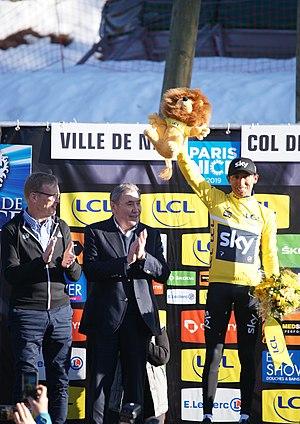
Egan Bernal, jaune, Paris-Nice 2019
Egan Arley Bernal Gómez, né le 13 janvier 1997, est un coureur cycliste colombien, membre de l'équipe Ineos. Venu du VTT et spécialiste des courses par étapes, il devient le 28 juillet 2019, à 22 ans et 196 jours le plus jeune vainqueur du Tour de France depuis François Faber en 1909, ainsi que le premier coureur colombien et latino-américain à s'imposer dans la « Grande Boucle ». Il a auparavant remporté le Tour de l'Avenir en 2017, le Tour de Californie en 2018, Paris-Nice et le Tour de Suisse en 2019.